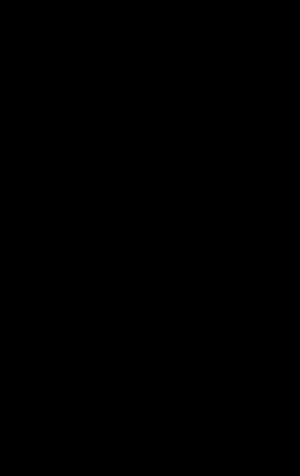
Le transistor en couches minces est un type de transistor à effet de champ formé par le dépôt successif de plusieurs couches minces. Celles-ci sont principalement des diélectriques, un semiconducteur et des couches métalliques pour constituer les contacts. Le TCM se distingue ainsi du transistor MOSFET par la nature de son canal de conduction et par sa technique de fabrication qui permet de l'intégrer sur différents types de supports.